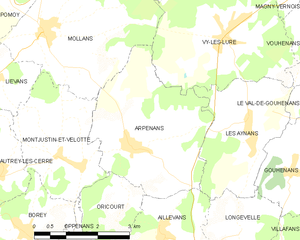
Carte des communes françaises